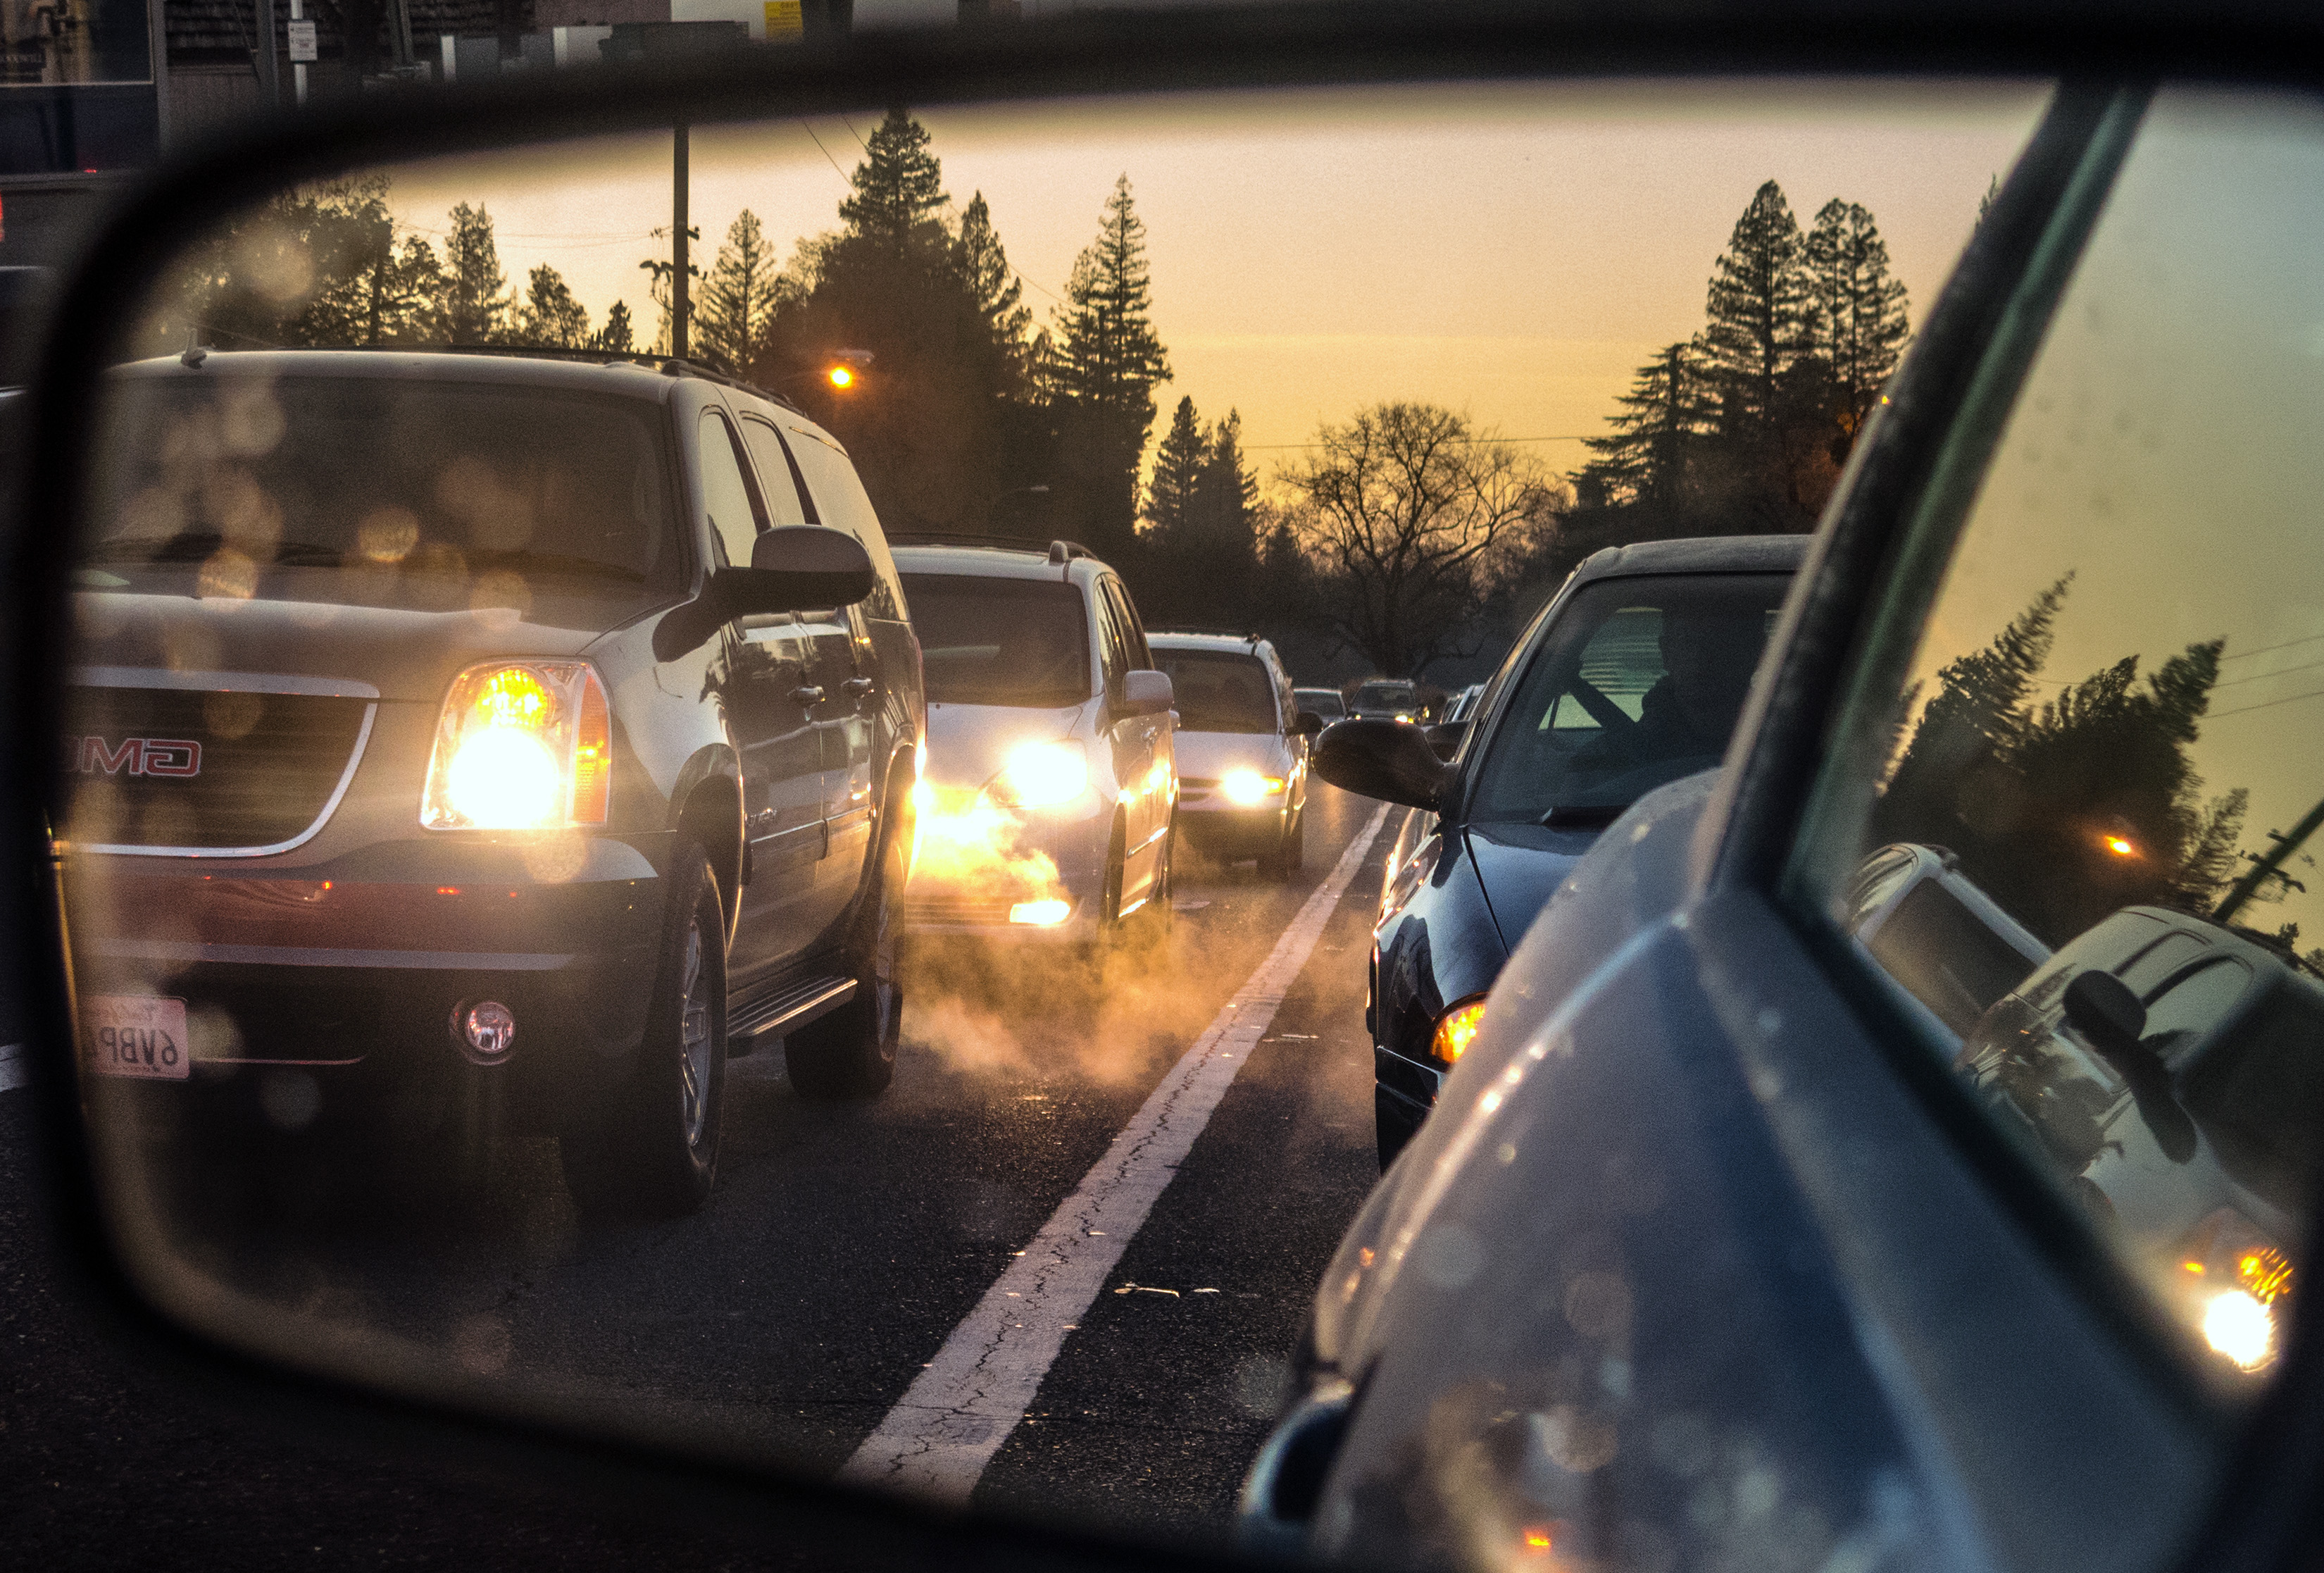
traffic, car, morning, window, glass, driving, commute, transport, vehicle, cars, mirror, sacramento, screenshot, 3652014, 365the2014edition, day2, 02012014, automobile make